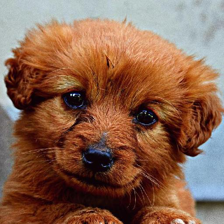
Label: animals